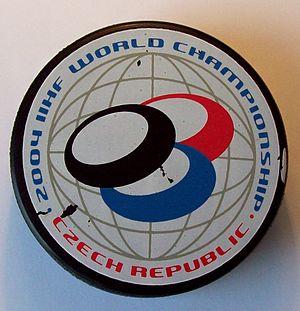
Le Championnat du monde de hockey sur glace 2004 se déroule du 24 avril au 9 mai 2004 à la Sazka Arena de Prague et à Ostrava en République tchèque.